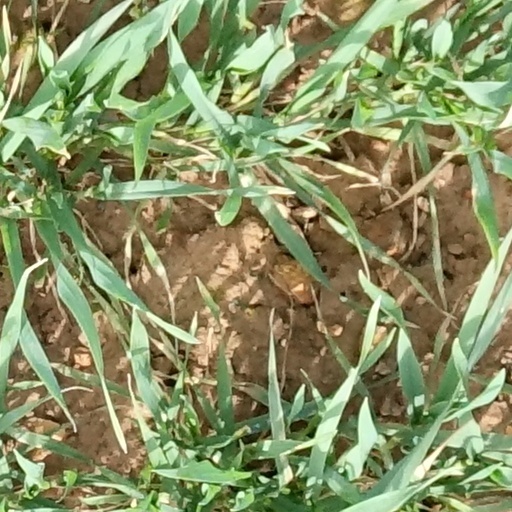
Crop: wheat